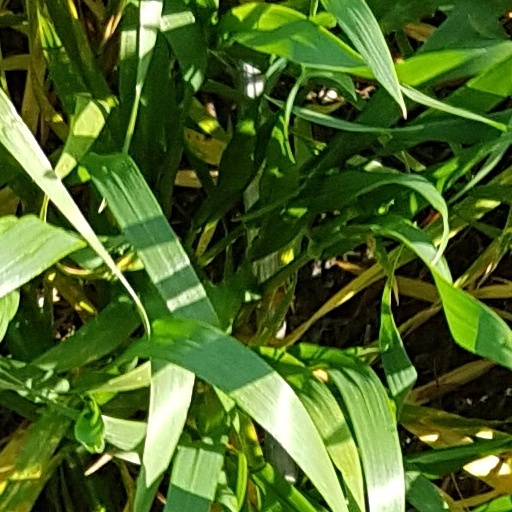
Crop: wheat